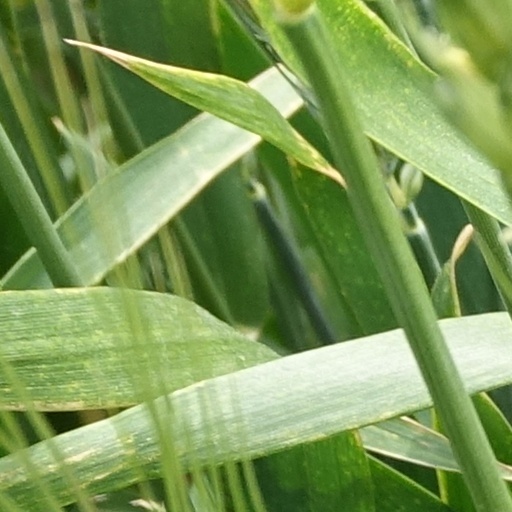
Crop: wheat